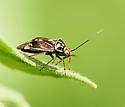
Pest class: lygus_bug